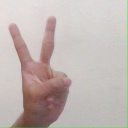
अक्षर: क